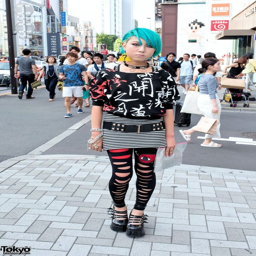
person is a friendly student who we often see around the streets .